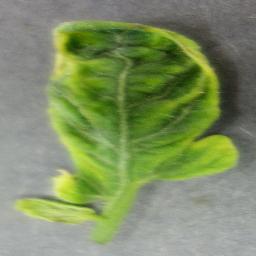
Label: Tomato___Tomato_Yellow_Leaf_Curl_Virus